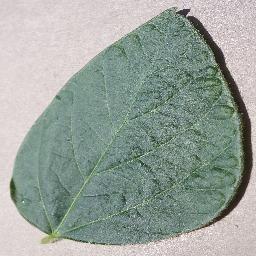
Label: Soybean___healthy